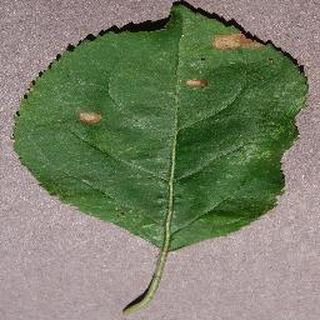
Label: apple_black_rot